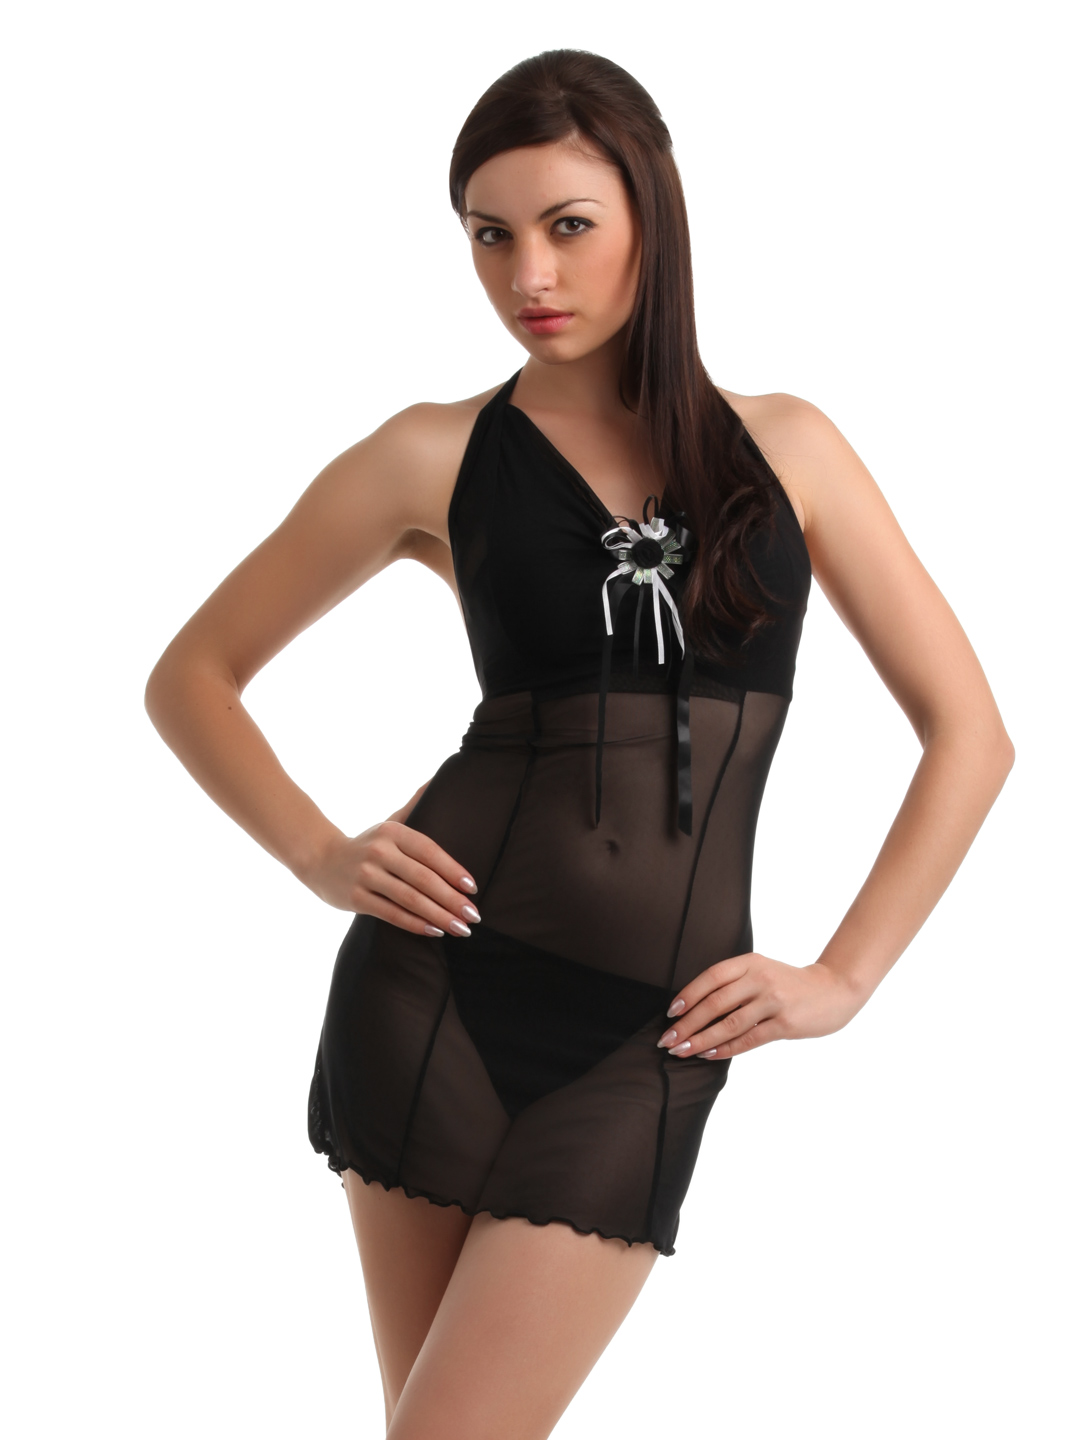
Red Rose Women Black Nightdress
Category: Apparel / Loungewear and Nightwear / Baby Dolls
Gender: Women
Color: Black
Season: Summer 2017
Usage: Casual